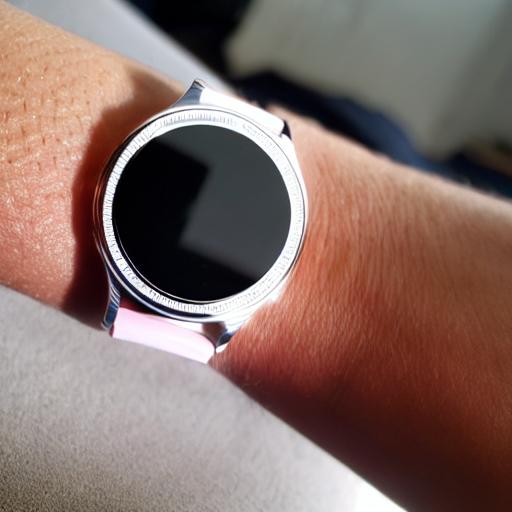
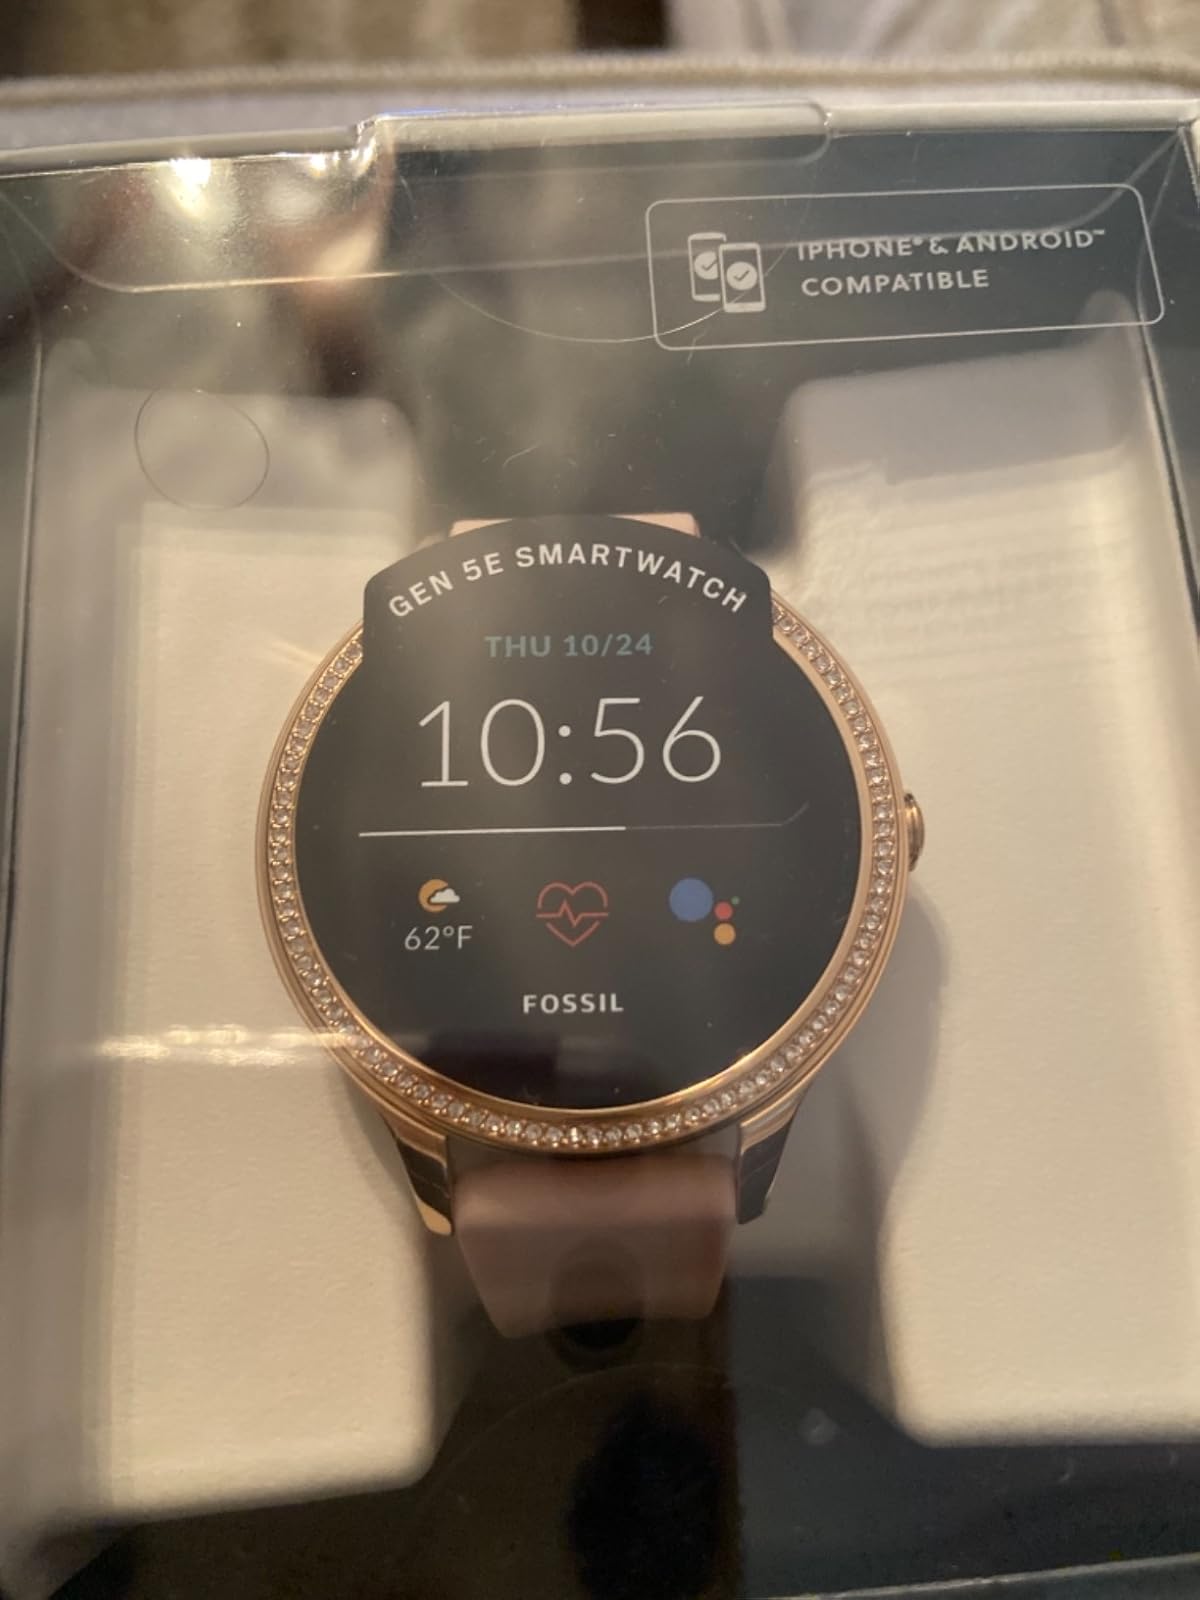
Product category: smartwatch
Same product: no